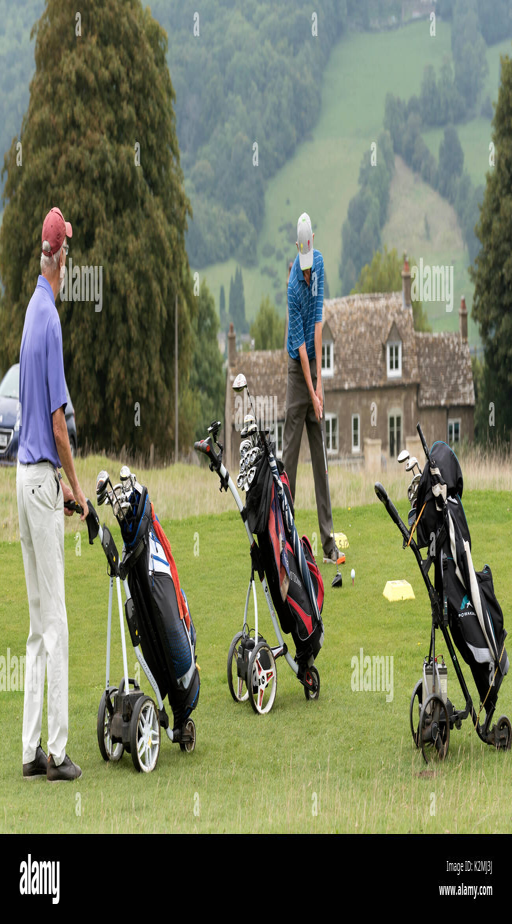
elderly golfers playing golf in the south region .